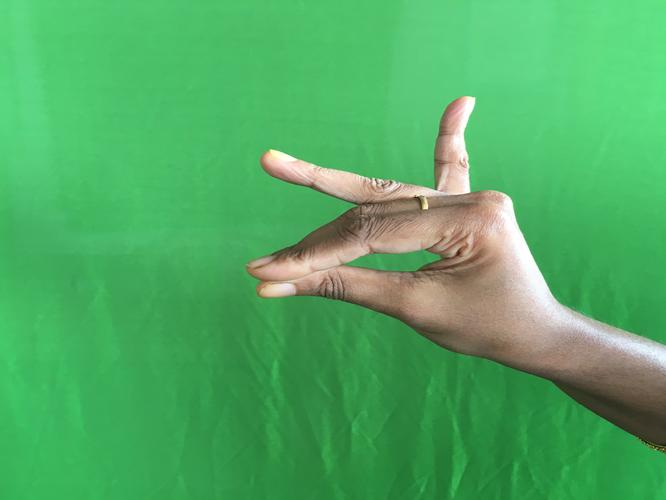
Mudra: Katakamukha_1
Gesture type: single_hand